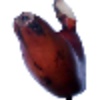
Label: red_banana